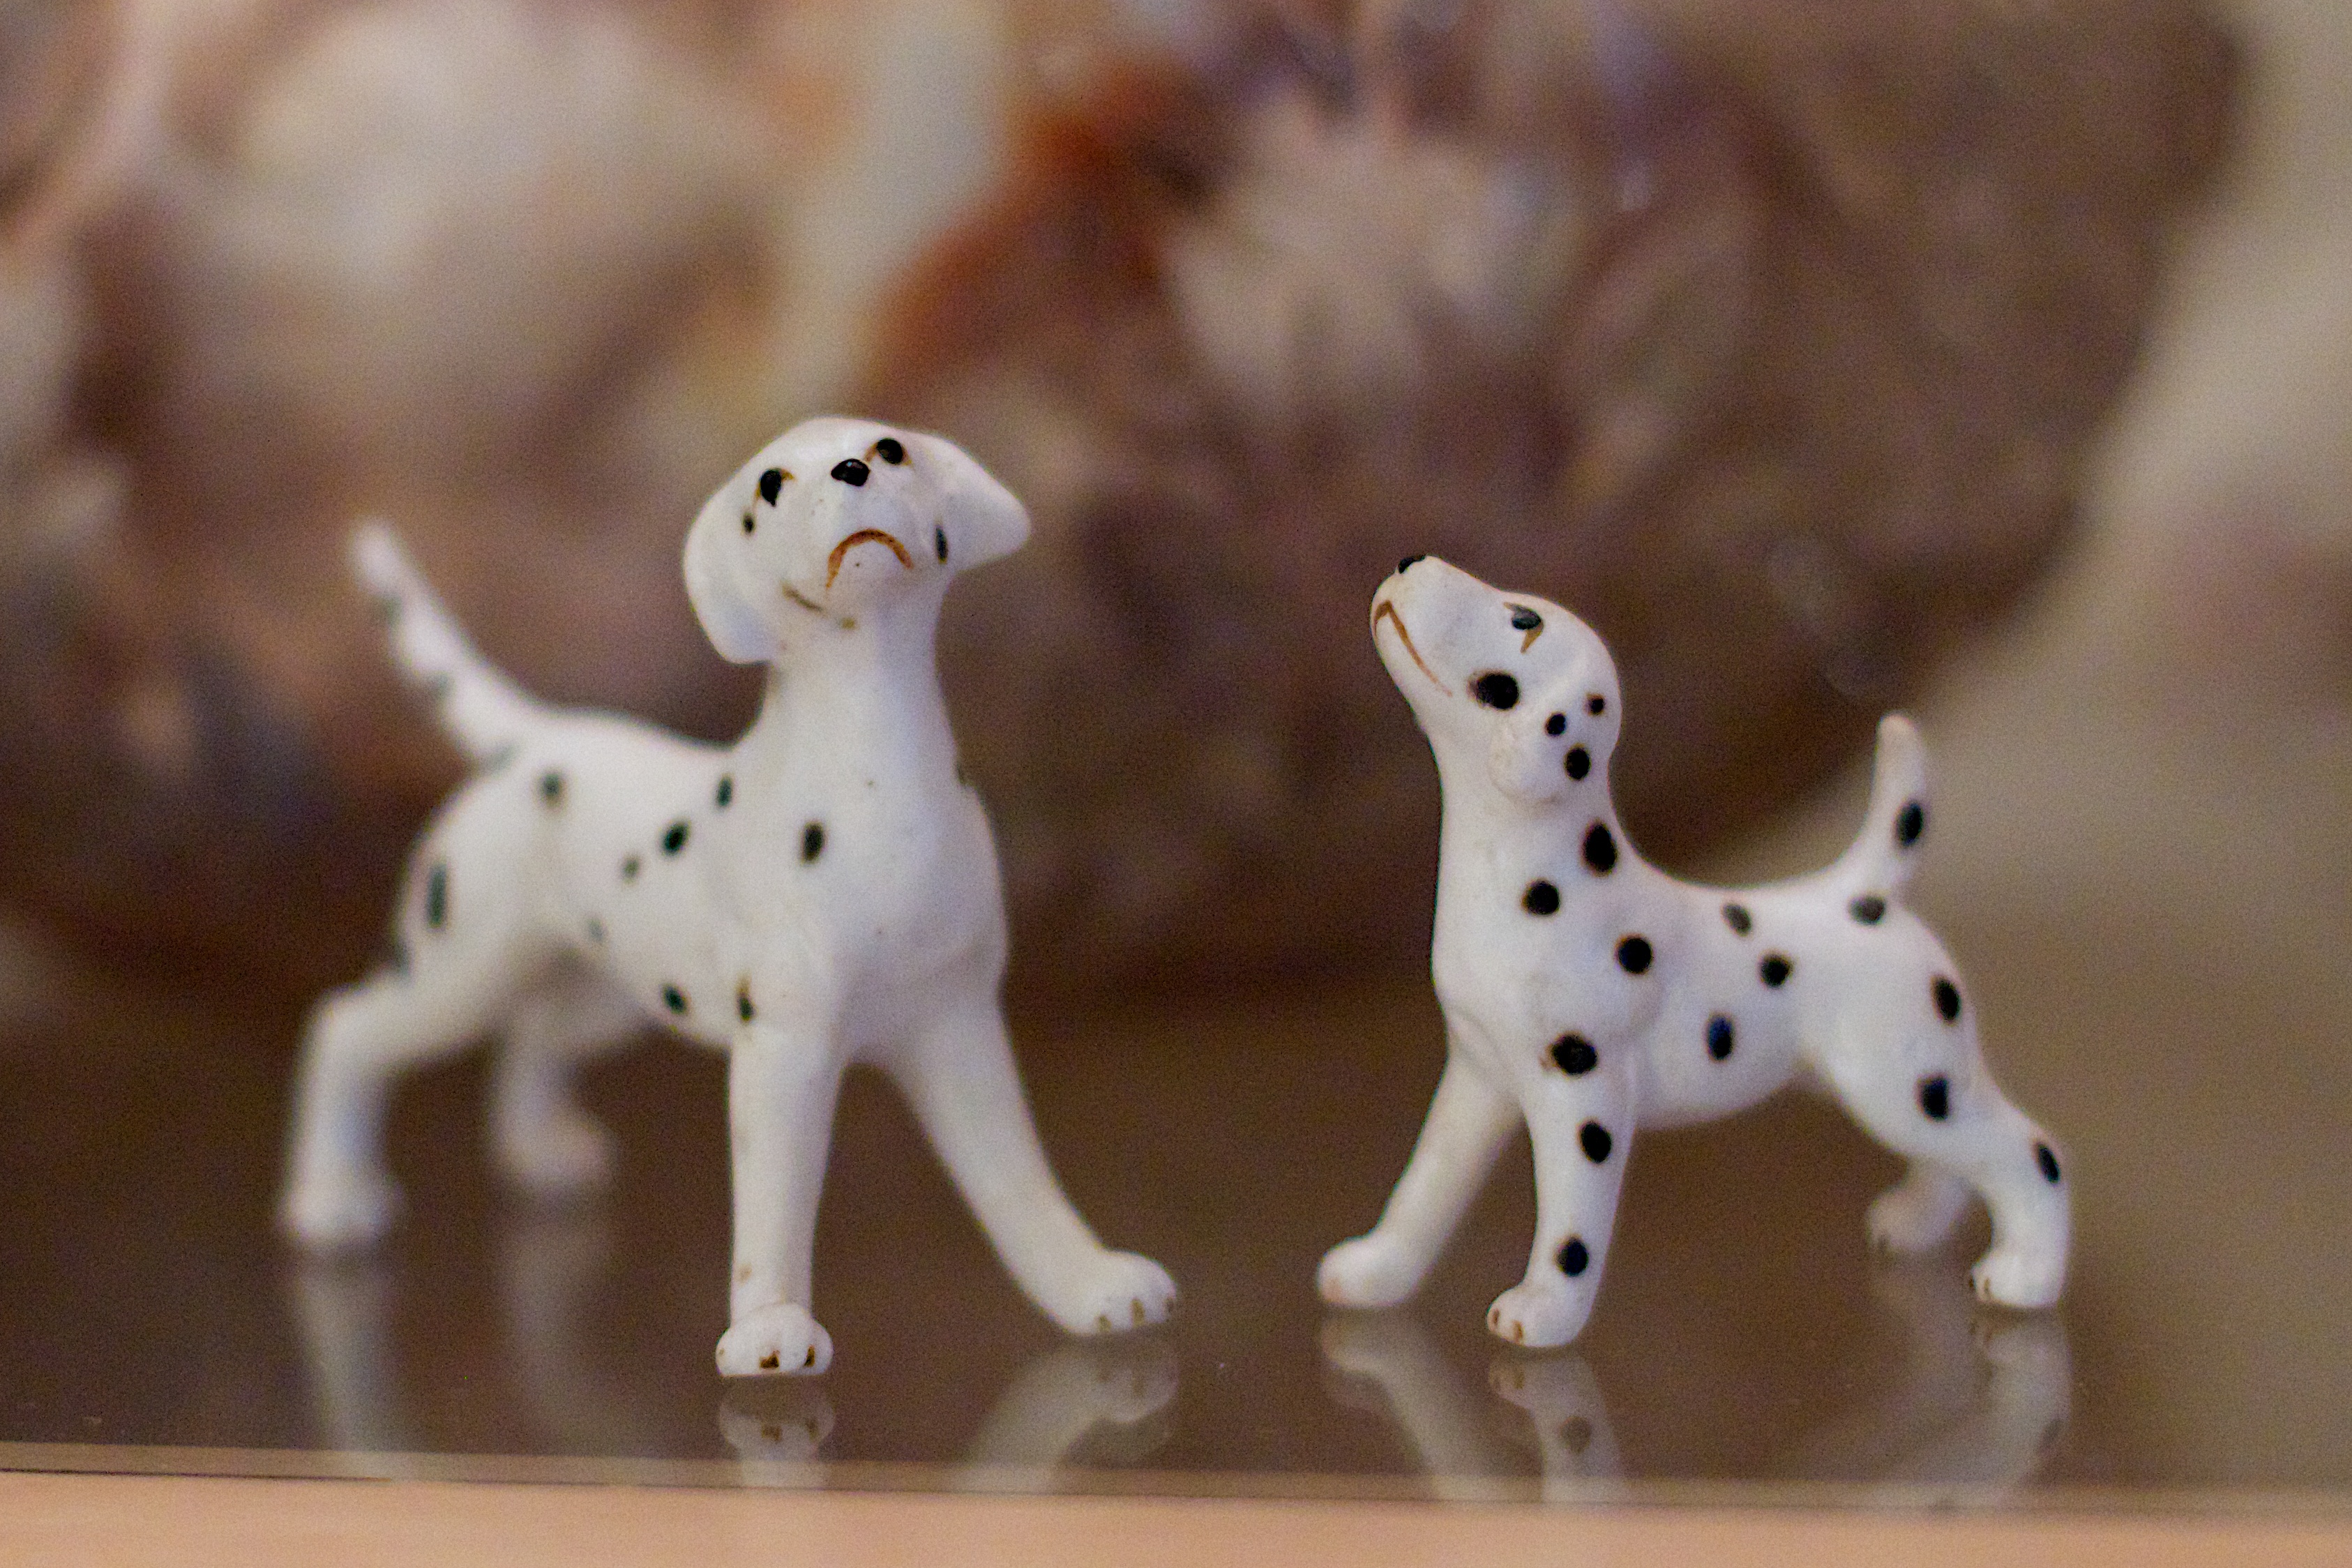
dog, mammal, figurine, odyssey, dalmatian, dog like mammal